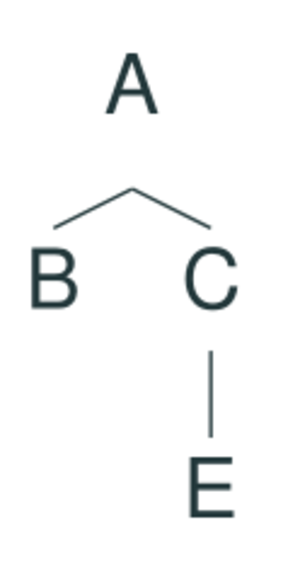
Arbre hierarchique
L'antisymétrie de la syntaxe est une théorie linguistique développée par Richard Kayne qui s'inscrit dans la lignée du courant générativiste. Kayne propose un « axiome de correspondance linéaire » grâce auquel il est possible de dériver la structure syntaxique et l'ordre des mots d'une langue.